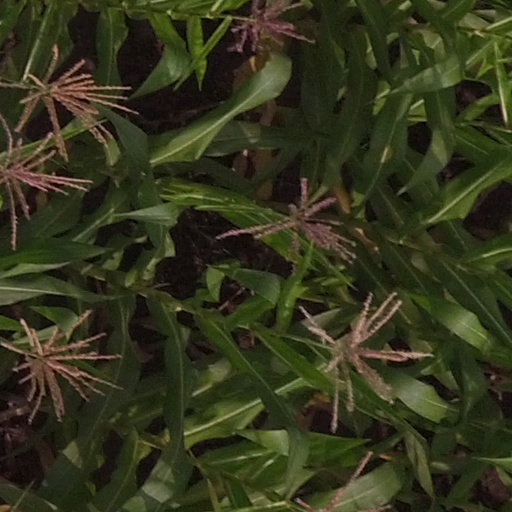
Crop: maize; corn